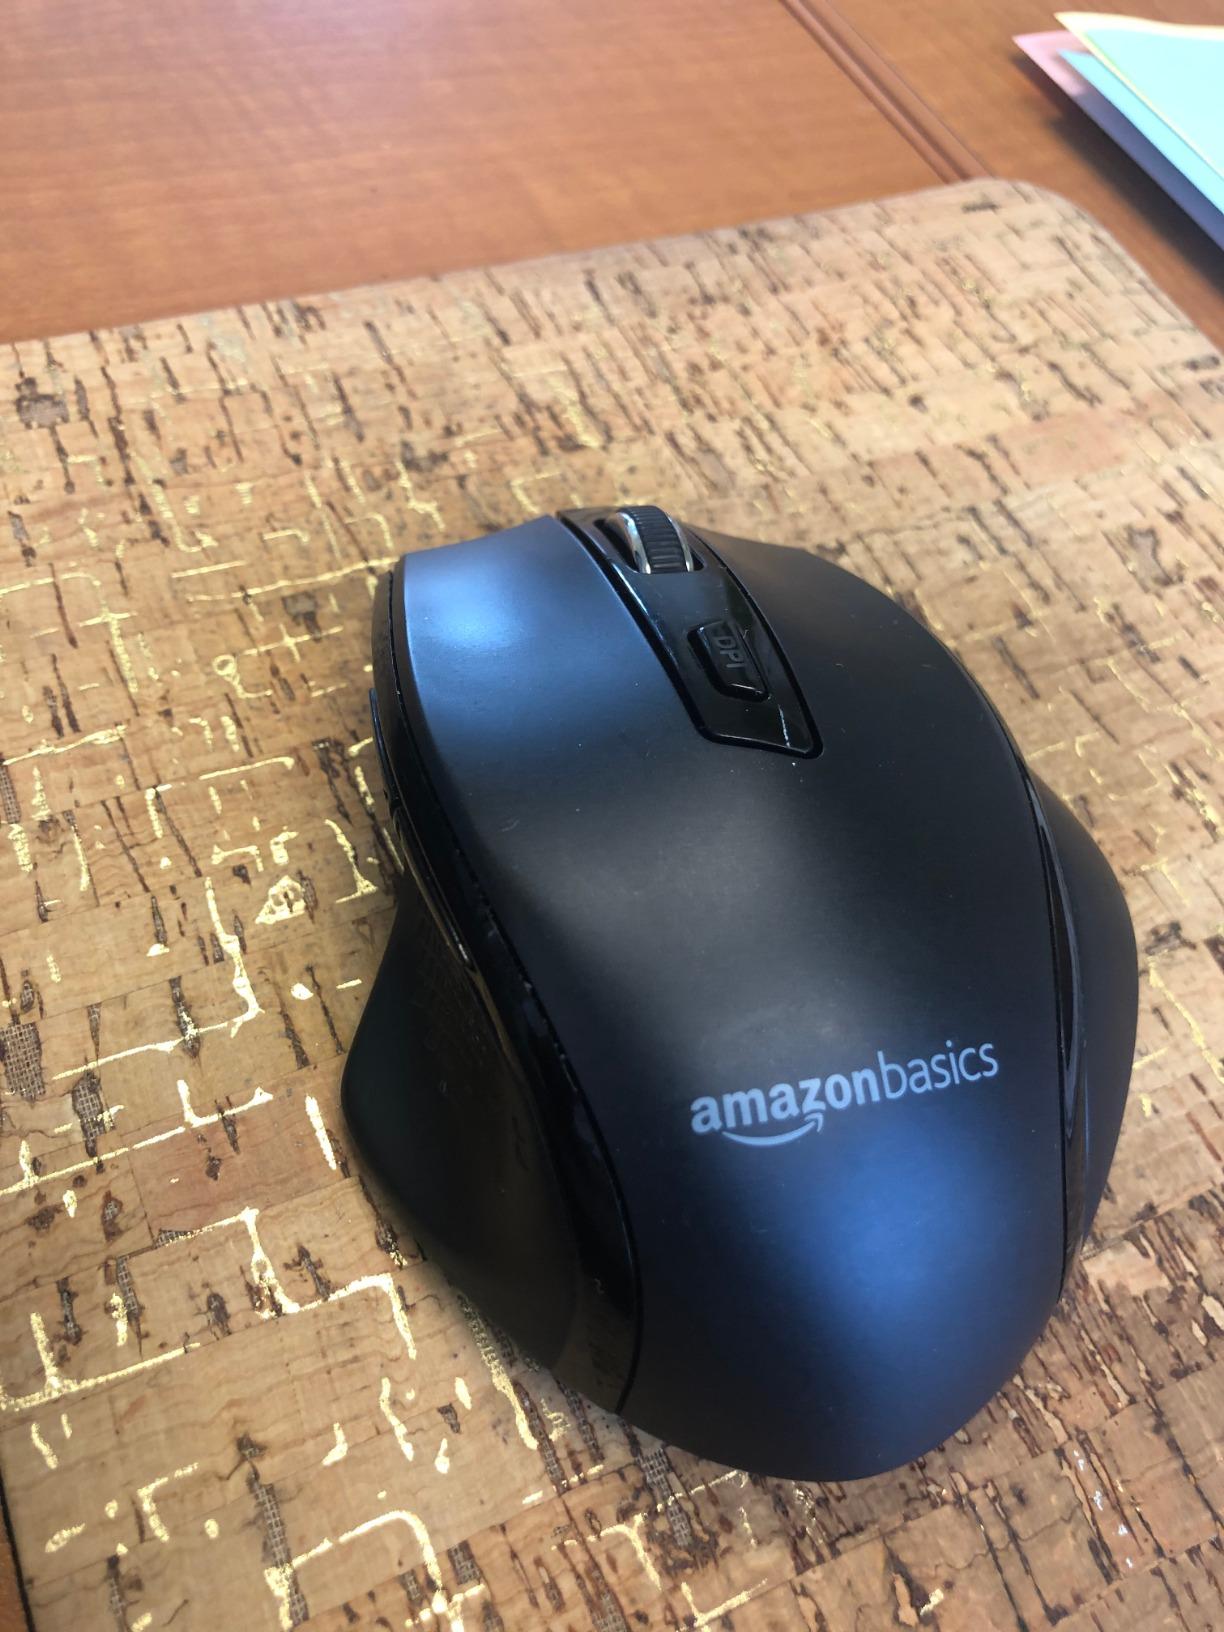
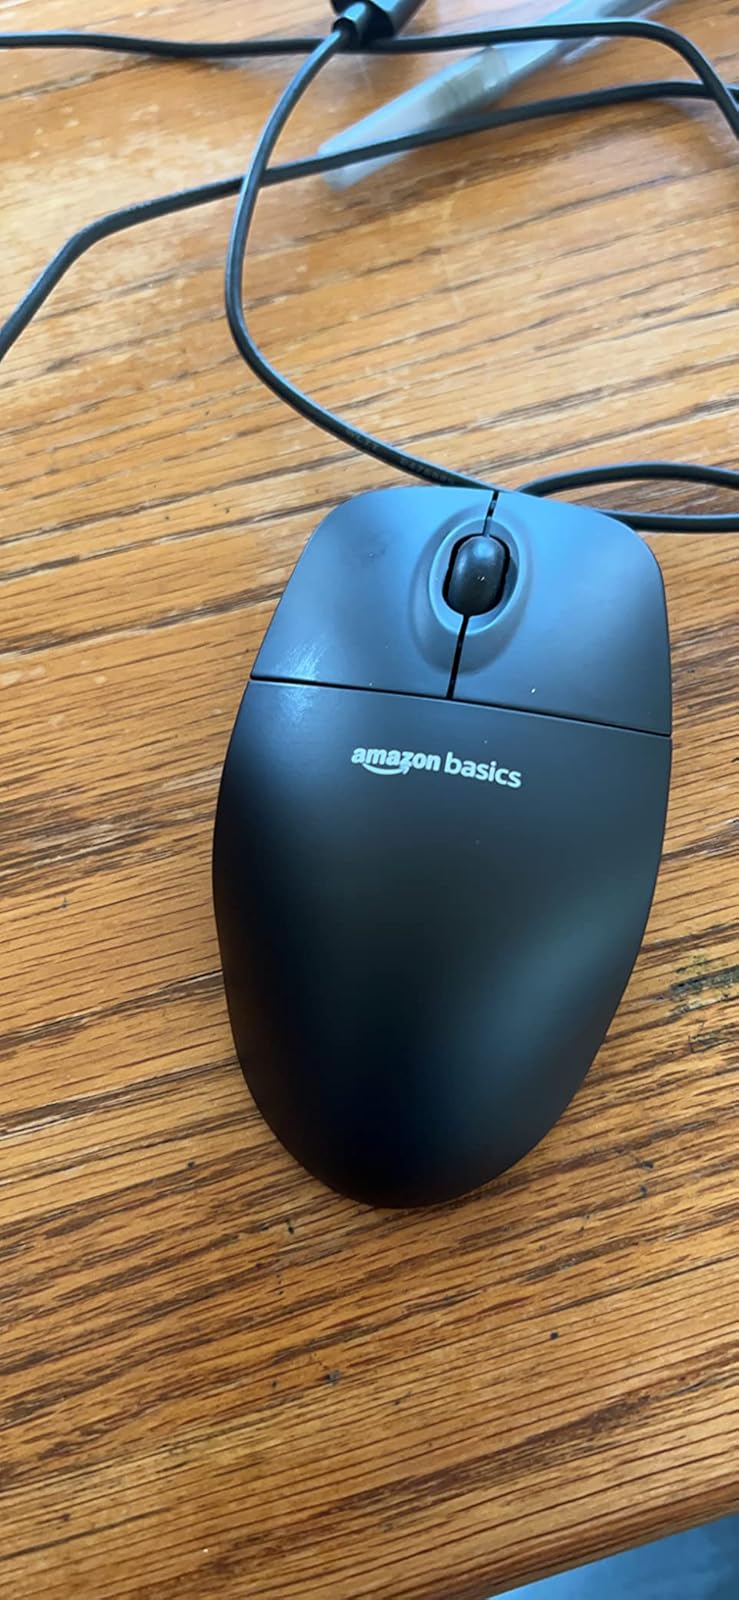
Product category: mouse
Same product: no